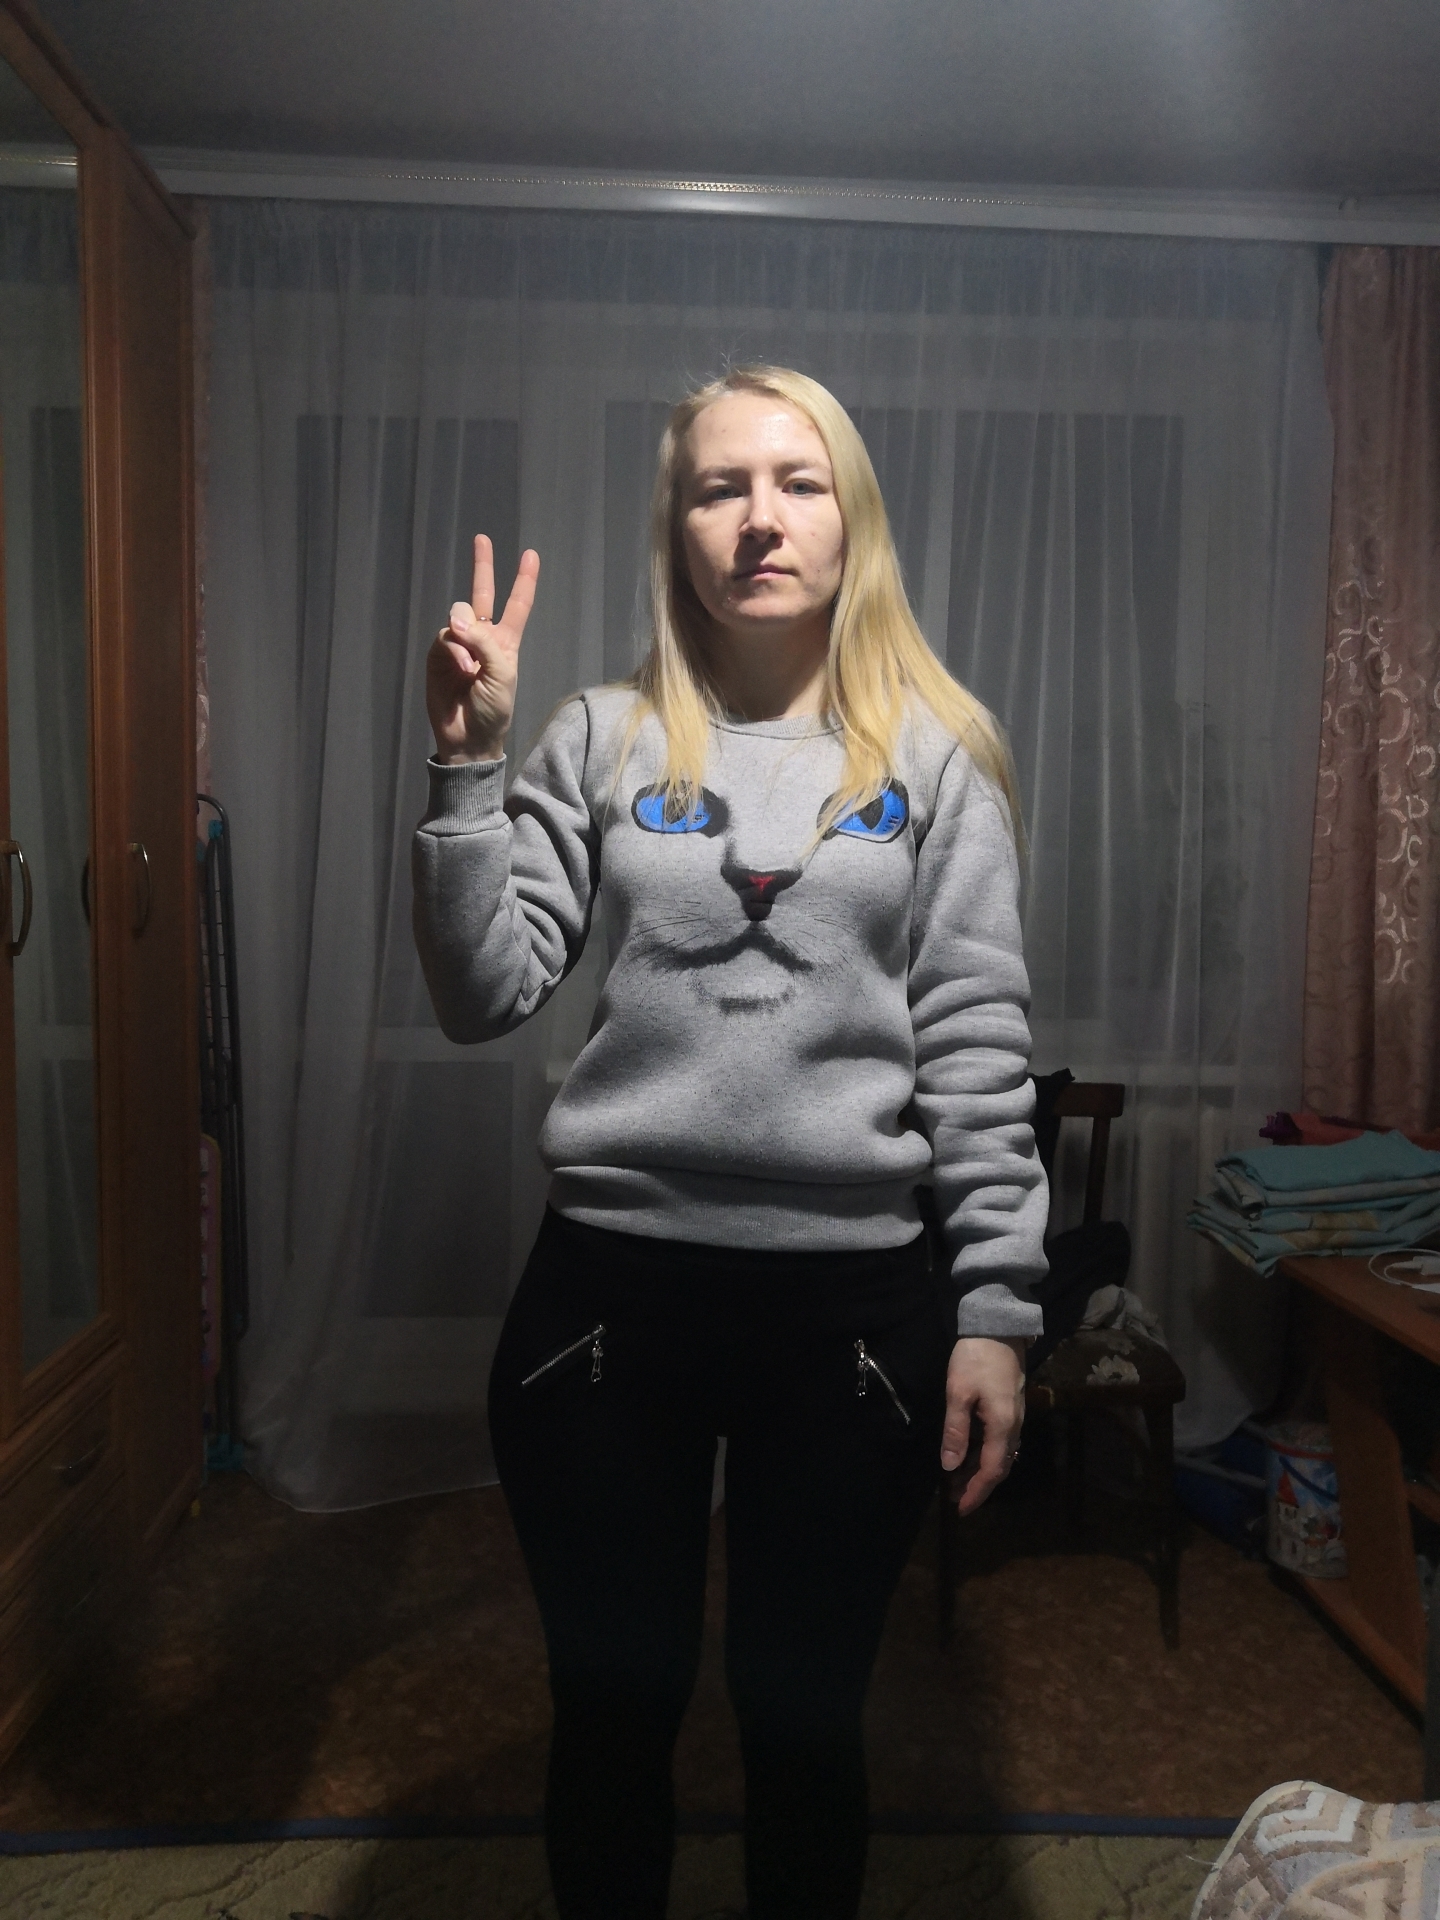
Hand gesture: peace